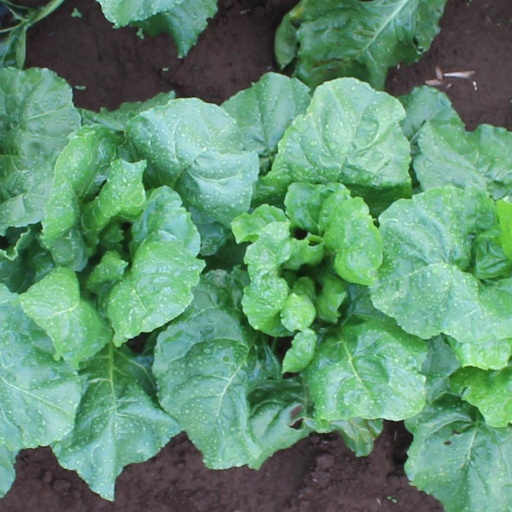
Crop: sugar beet